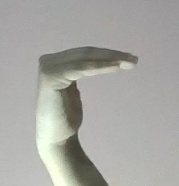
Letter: haa